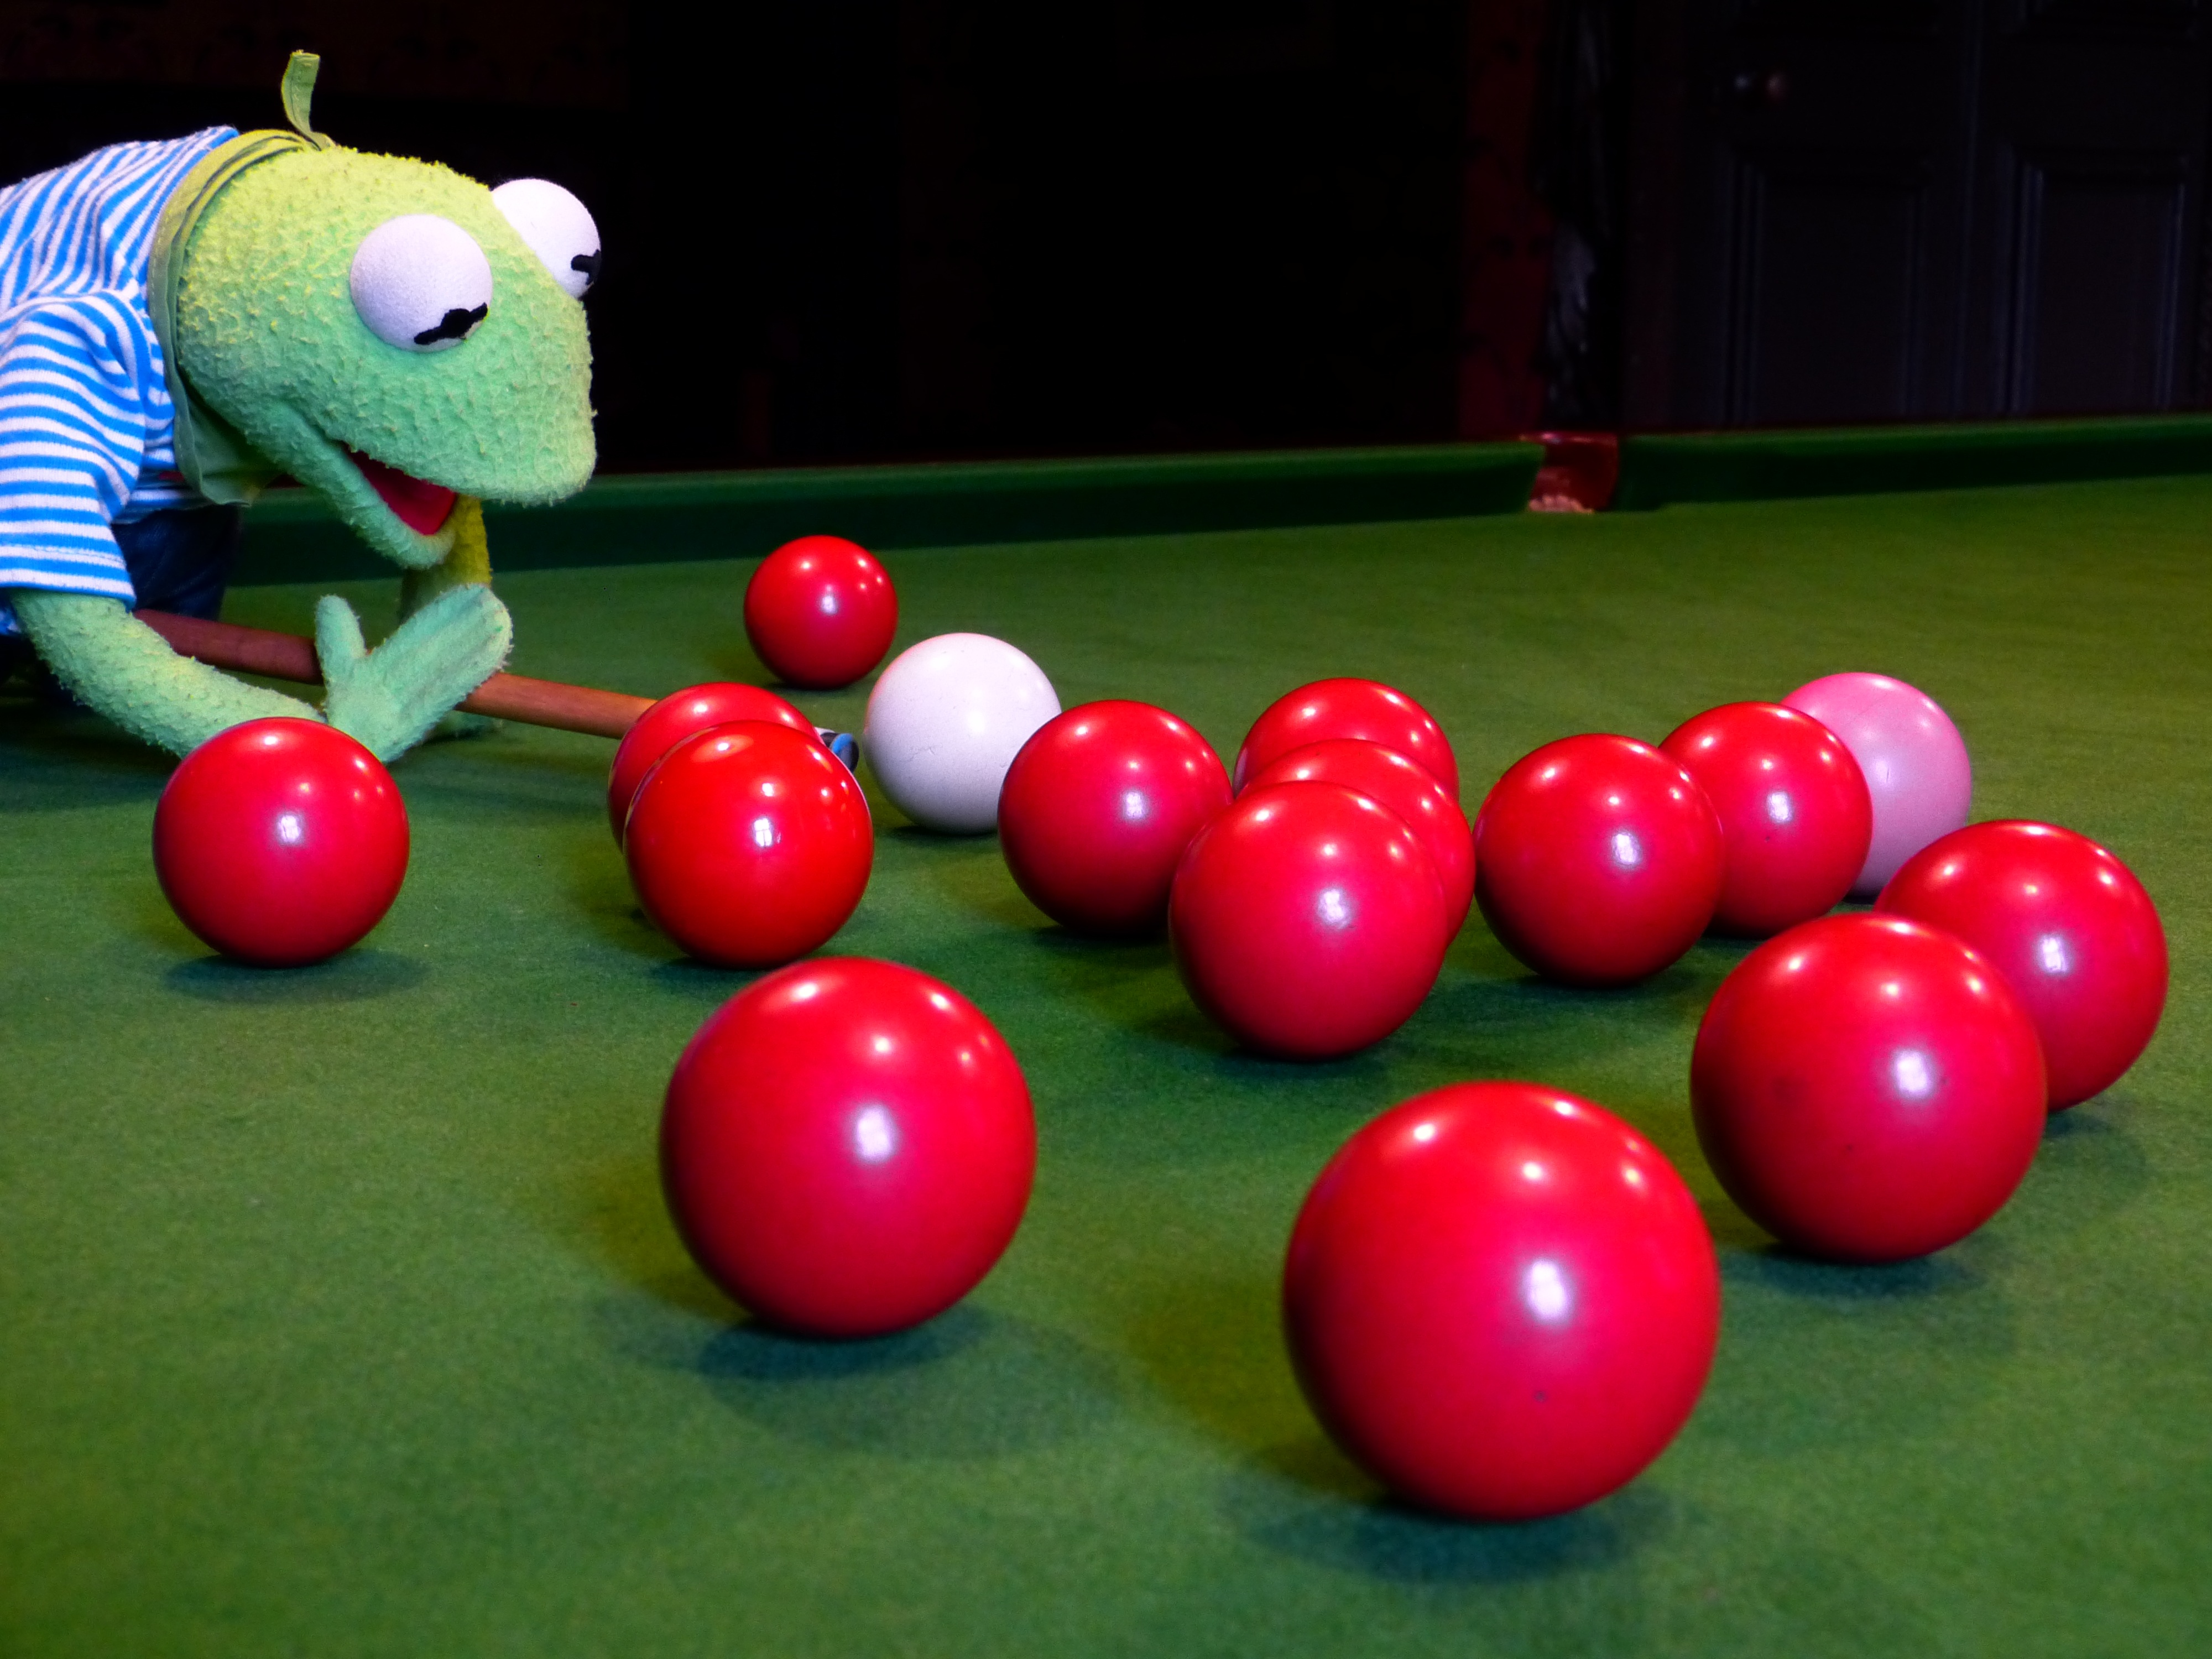
table, play, pool, green, red, frog, black, pool table, doll, sports, ball, balls, kermit, games, company, snooker, about, billiards, billiard ball, pocket billiards, indoor games and sports, cue sports, carom billiards, english billiards, nine ball, juze